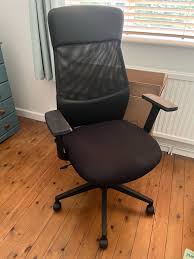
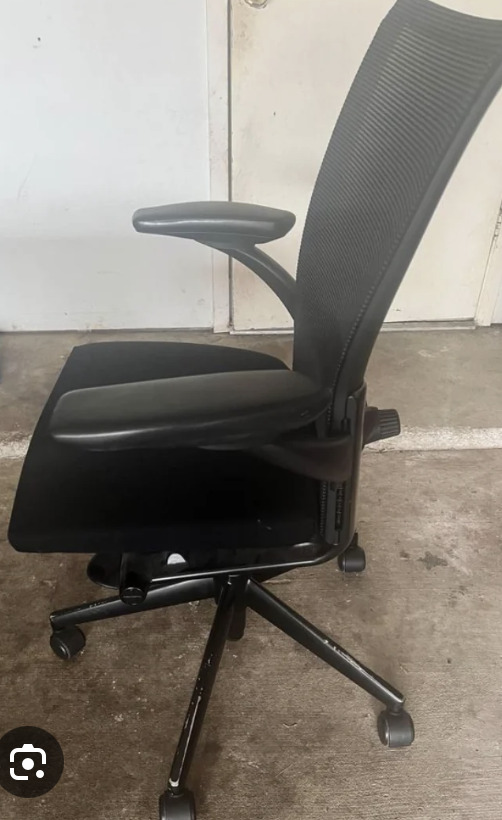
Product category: items_chair
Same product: no